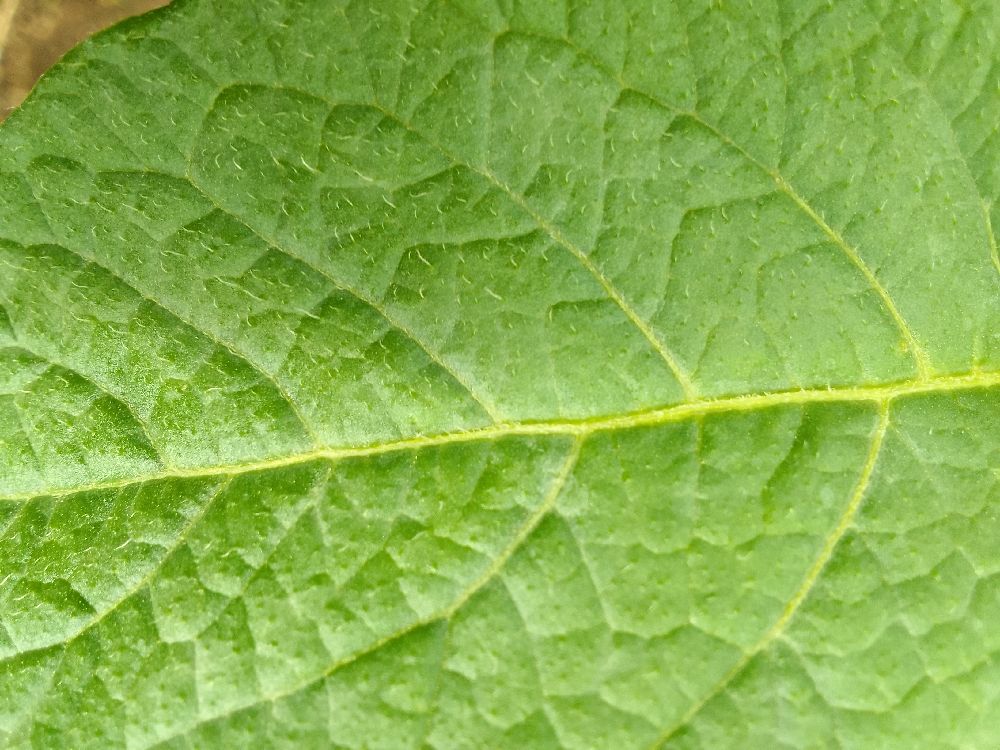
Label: Healthy